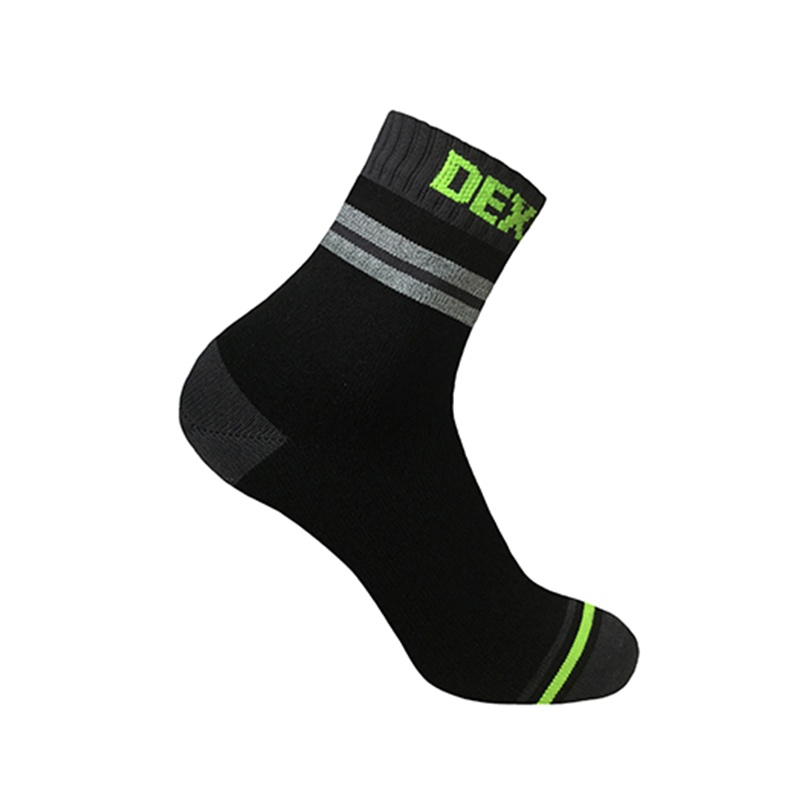
PRO VISIBILITY CYCLLING SOCKS by DexShell --- XL   (12.5-14 Mens US)
Brand: Evo Bikes
Category: Apparel & Accessories > Clothing > Socks > Athletic Socks